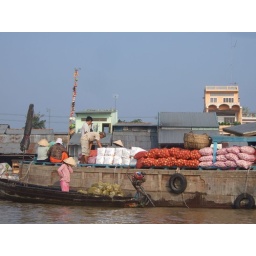
Floating market in Mekong delta, with the products sold in each boat shown in the end of the long poles